Marchienne-au-Pont

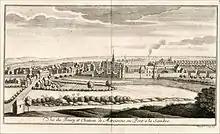
The city in 1740.

On October12, 1918, Yvonne Viesley, age 10, was shot by a German soldier after she tried to pass a piece of bread to French prisoners through the bars of a gate. French president Poincaré gave her a posthumous medal of honor on September11, 1919. A monument has been built where she fell.